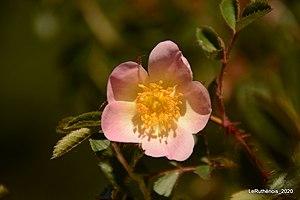
Rosa x aveyronensys, nouvelle tige avec des aiguillons peu courbés
Rosa ×aveyronensis H. Coste, ou Rosier de l'Aveyron, est un hybride spontané entre Rosa pimpinellifolia ou rosier à feuilles de pimprenelle et Rosa agrestis, connu uniquement en Aveyron.